Robert Seymour (loyalist)

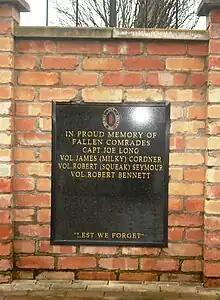
Memorial to Seymour and other local UVF members, Frazer Pass

Until 2011, Seymour's image featured alongside three other UVF members on an oversized gable mural. The mural stood for over 10 years at the junction of Ballymacarrett Road and Frazer Pass in east Belfast before being painted over. Seymour also features on the mural which replaced the original. In Frazer Pass there is a memorial plaque set inside a railed enclosure dedicated to Seymour, and he is also commemorated in many loyalist ballads and videos.